Mars Geyser Hopper

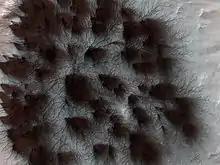
A large 'spider' feature apparently emanating sediment to give rise to dark dune spots. Image size: across.

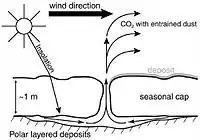
According to Sylvain Piqueux, sun light causes sublimation from the bottom, leading to a buildup of pressurized CO gas which eventually bursts out, entraining dust and leading to dark fan-shaped deposits with clear directionality indicative of wind action.

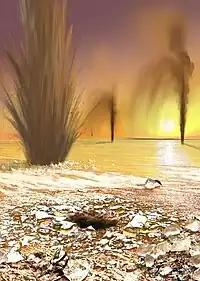
Artist concept showing sand-laden jets erupting from Martian geysers. (Published by NASA; artist: Ron Miller.)

Martian geysers are unlike any terrestrial geological phenomenon. The shapes and unusual spider appearance of these features have stimulated a variety of scientific hypotheses about their origin, ranging from differences in frosting reflectance, to explanations involving biological processes. However, all current geophysical models assume some sort of geyser-like activity. Their characteristics and formation process are still a matter of debate.